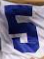
Number: 5